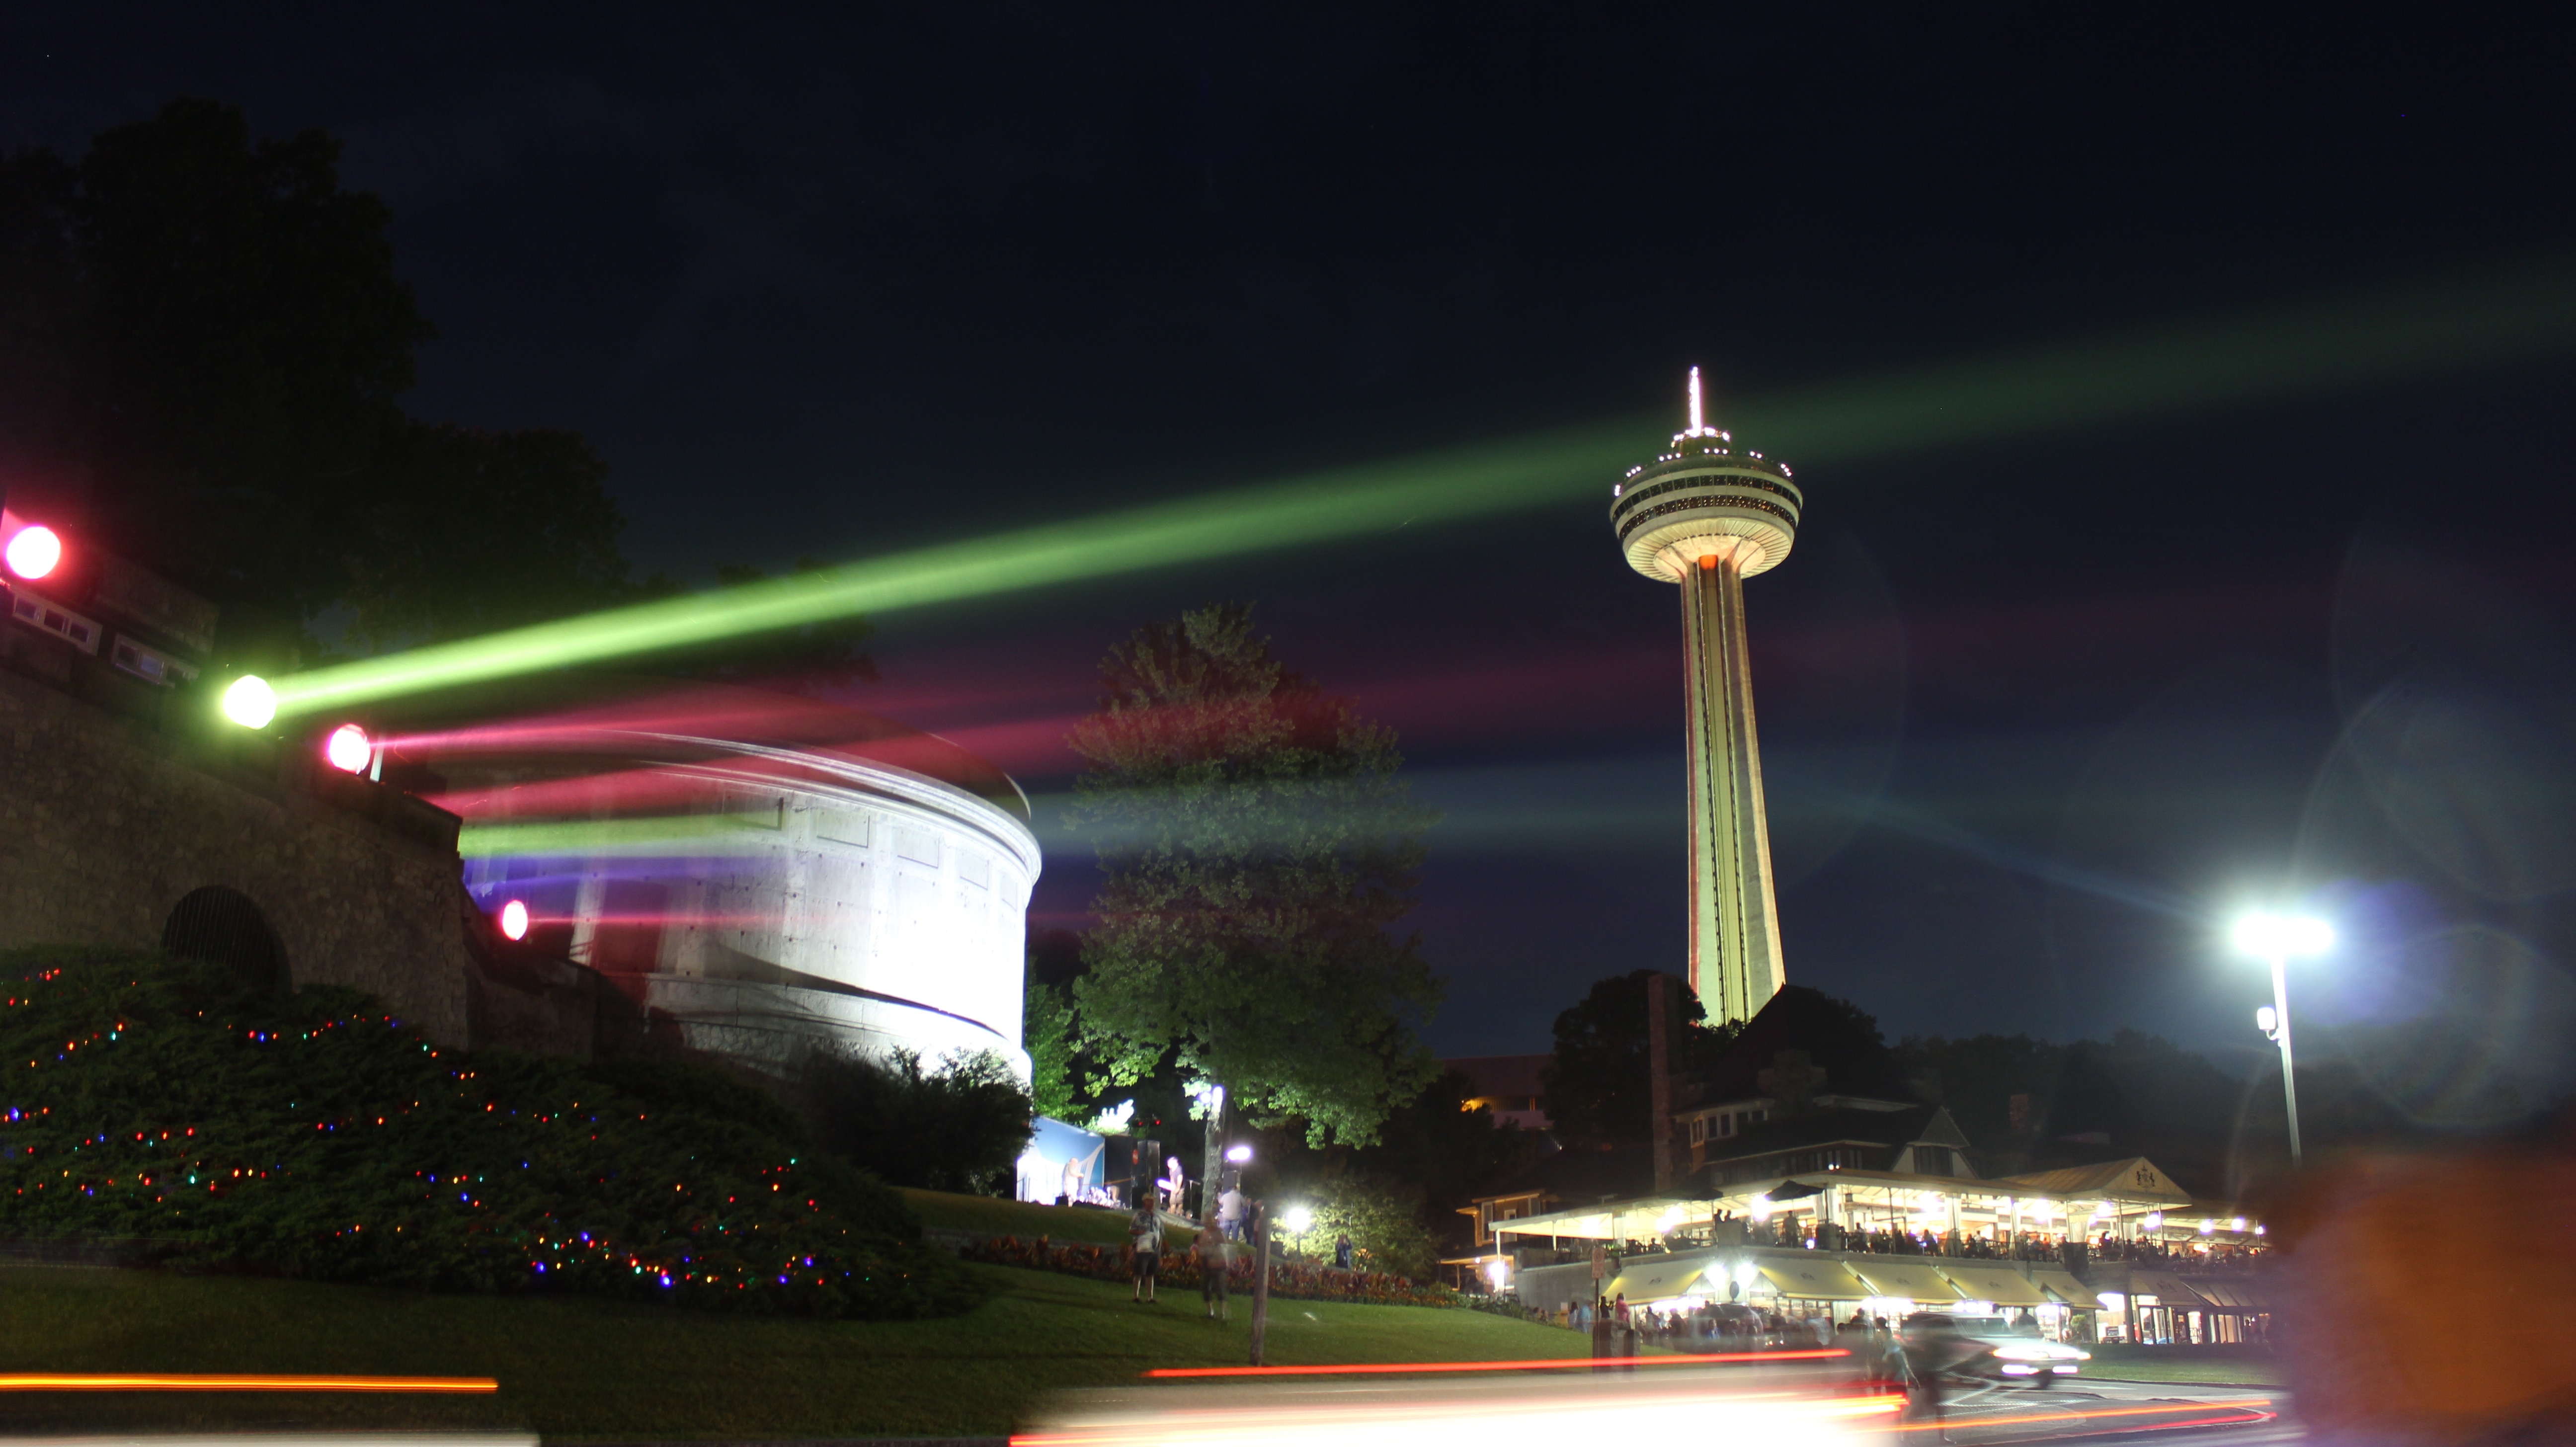
light, structure, night, street light, lighting, stadium, atmosphere of earth, sport venue